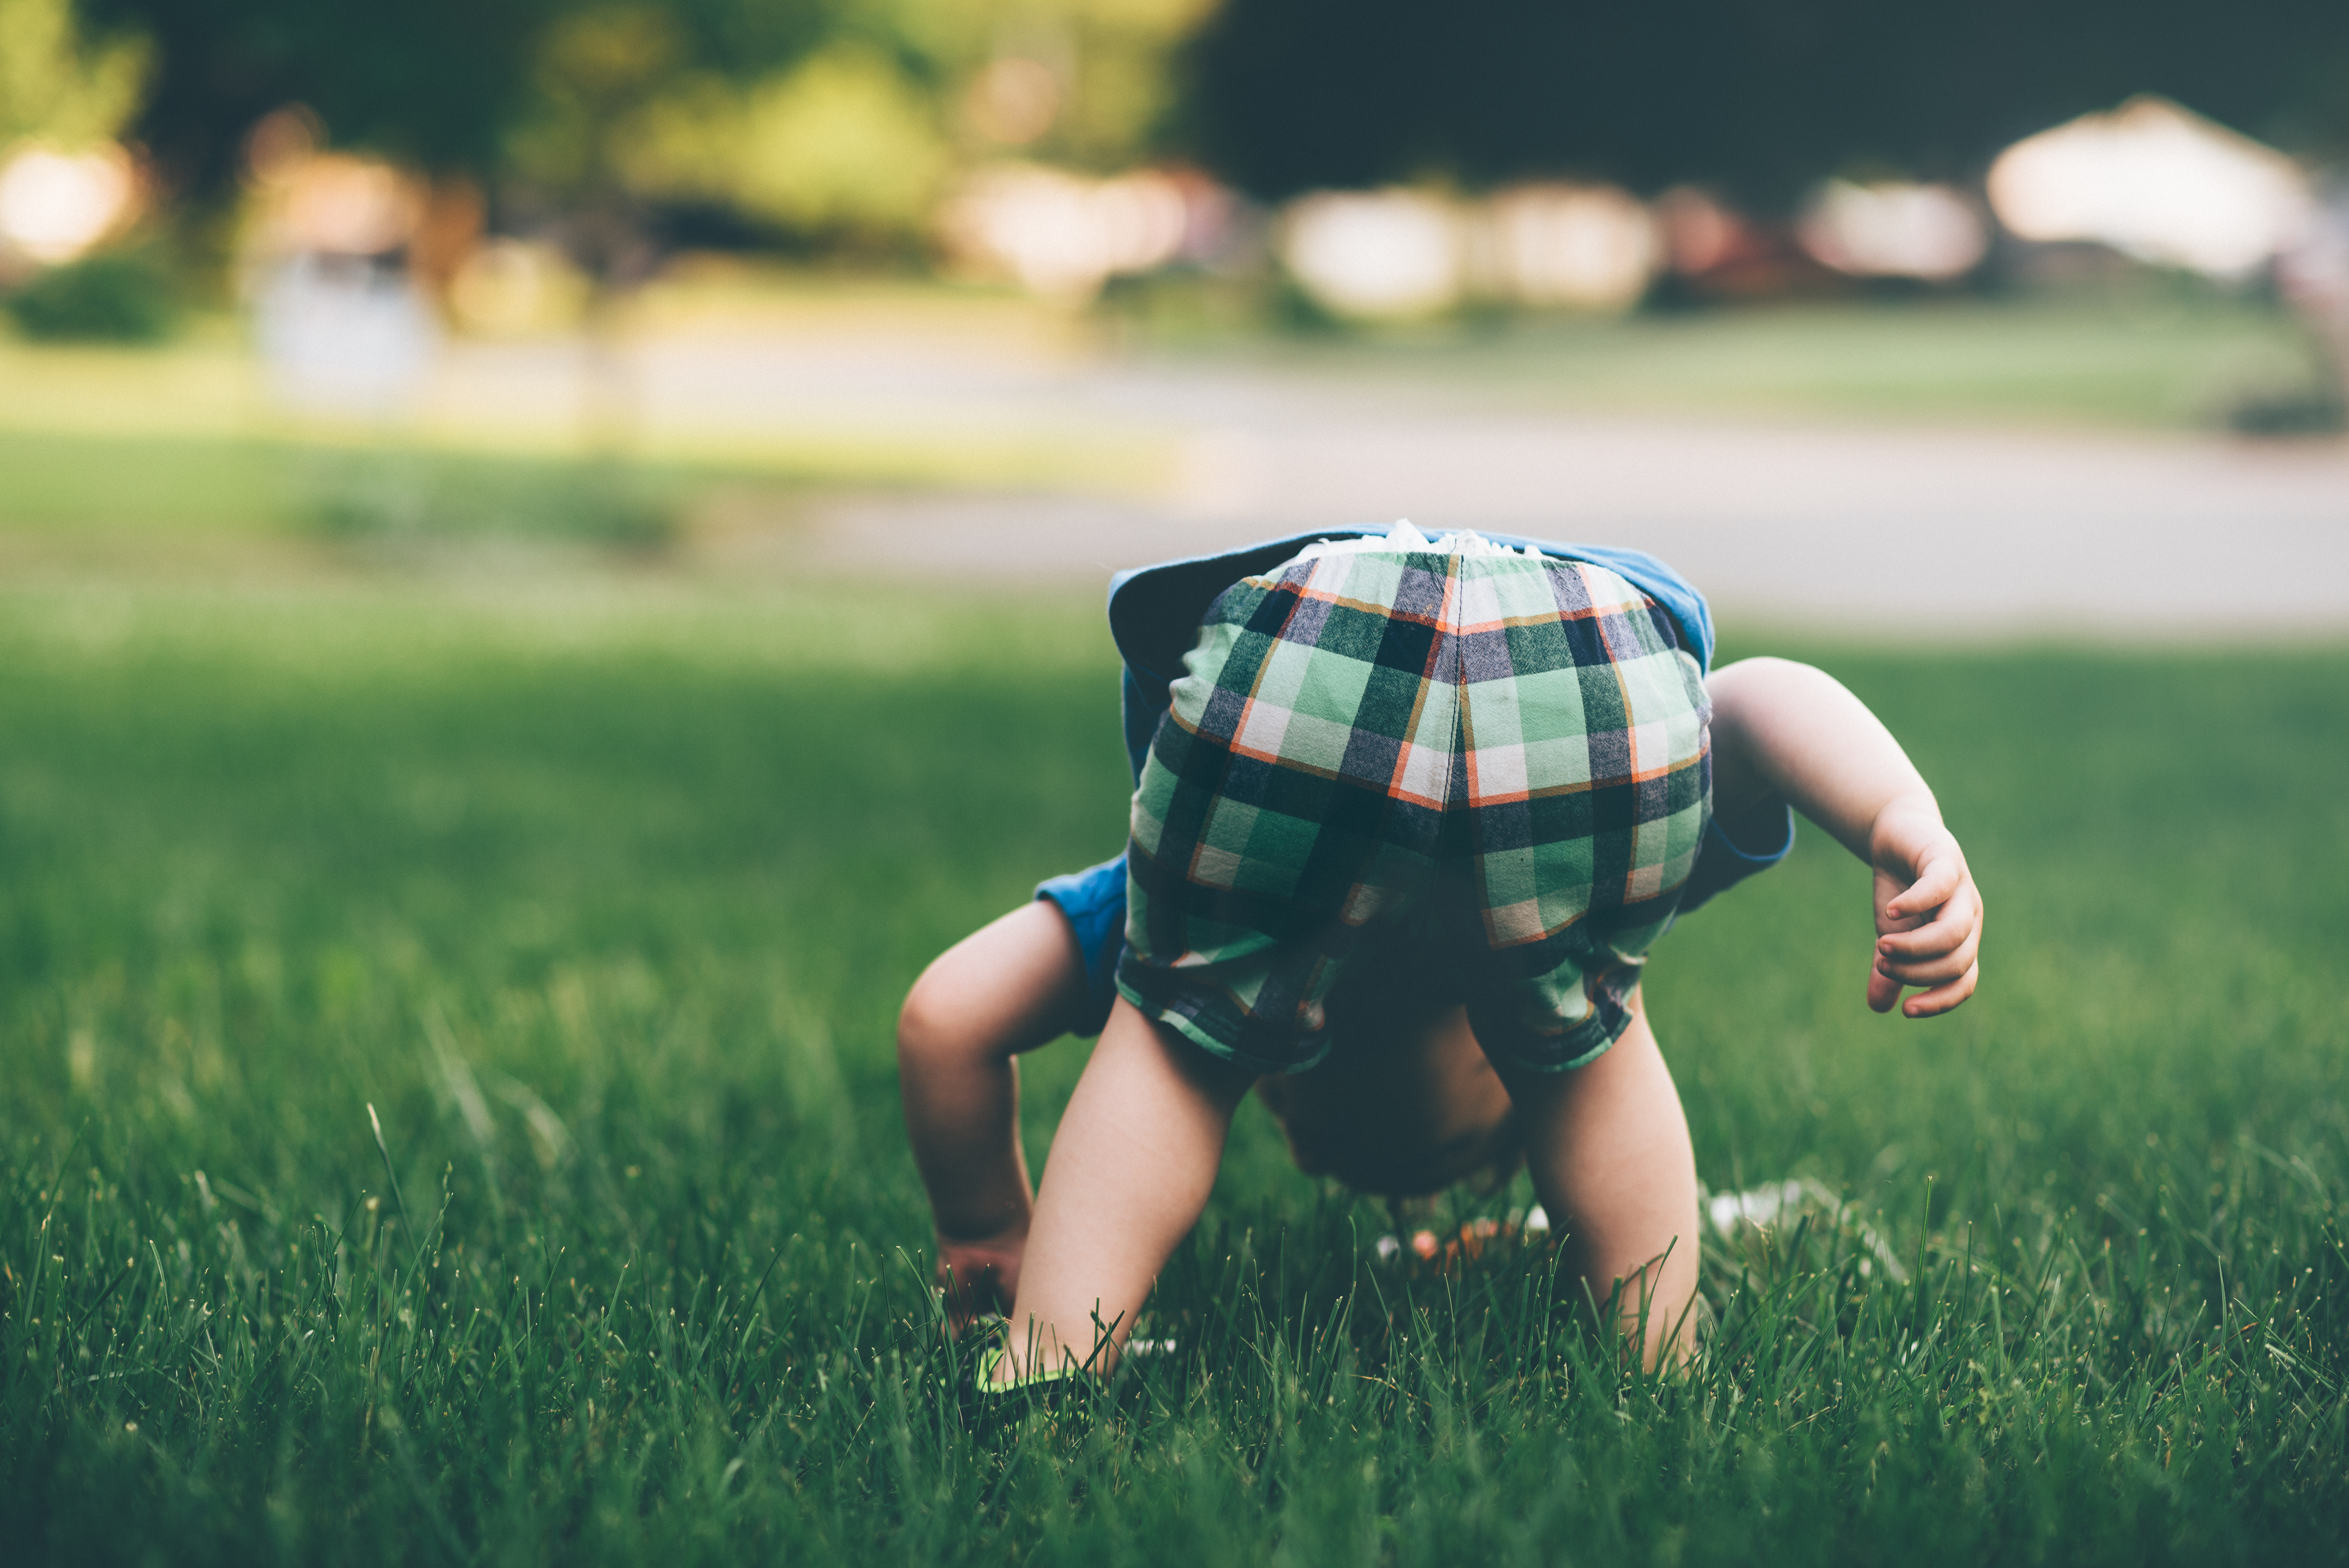
hand, nature, grass, person, girl, lawn, photography, meadow, sunlight, boy, kid, green, color, child, childhood, dress, toddler, photograph, beauty, emotion, portrait photography, human positions